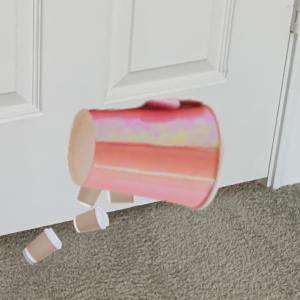
Label: cups